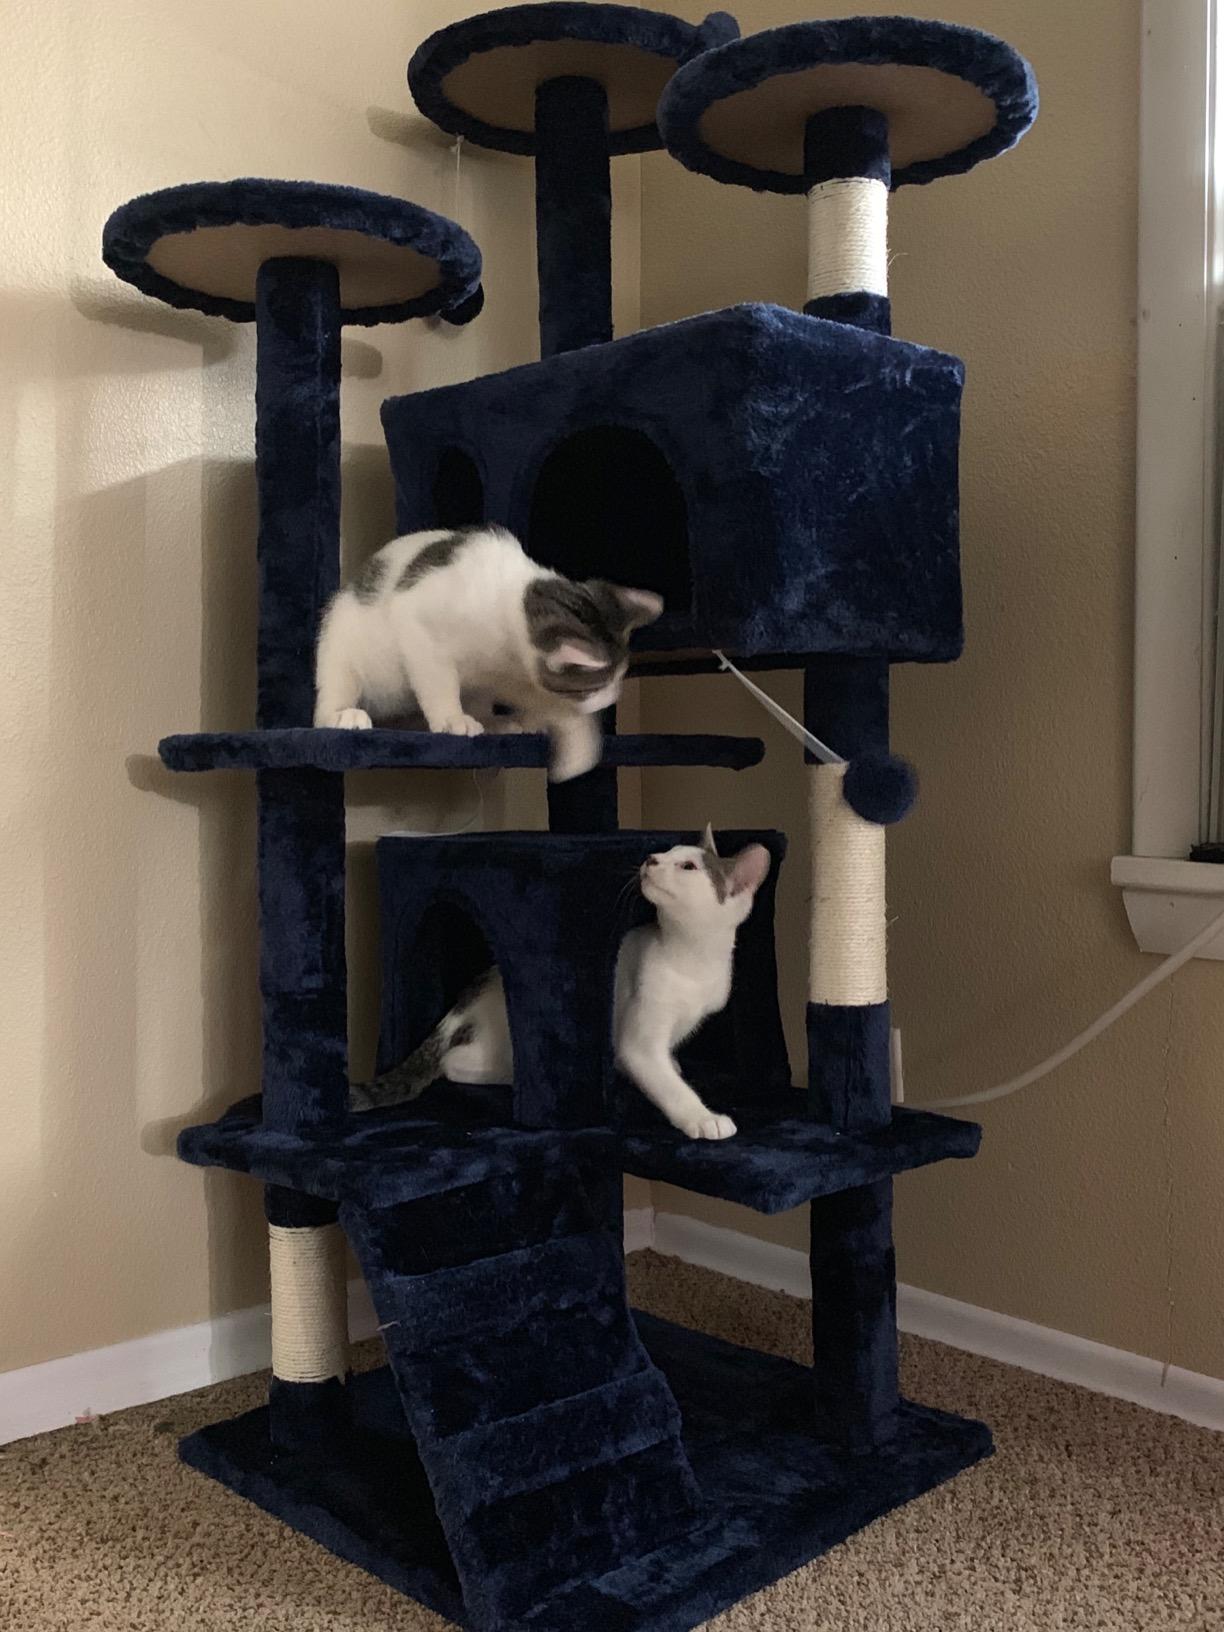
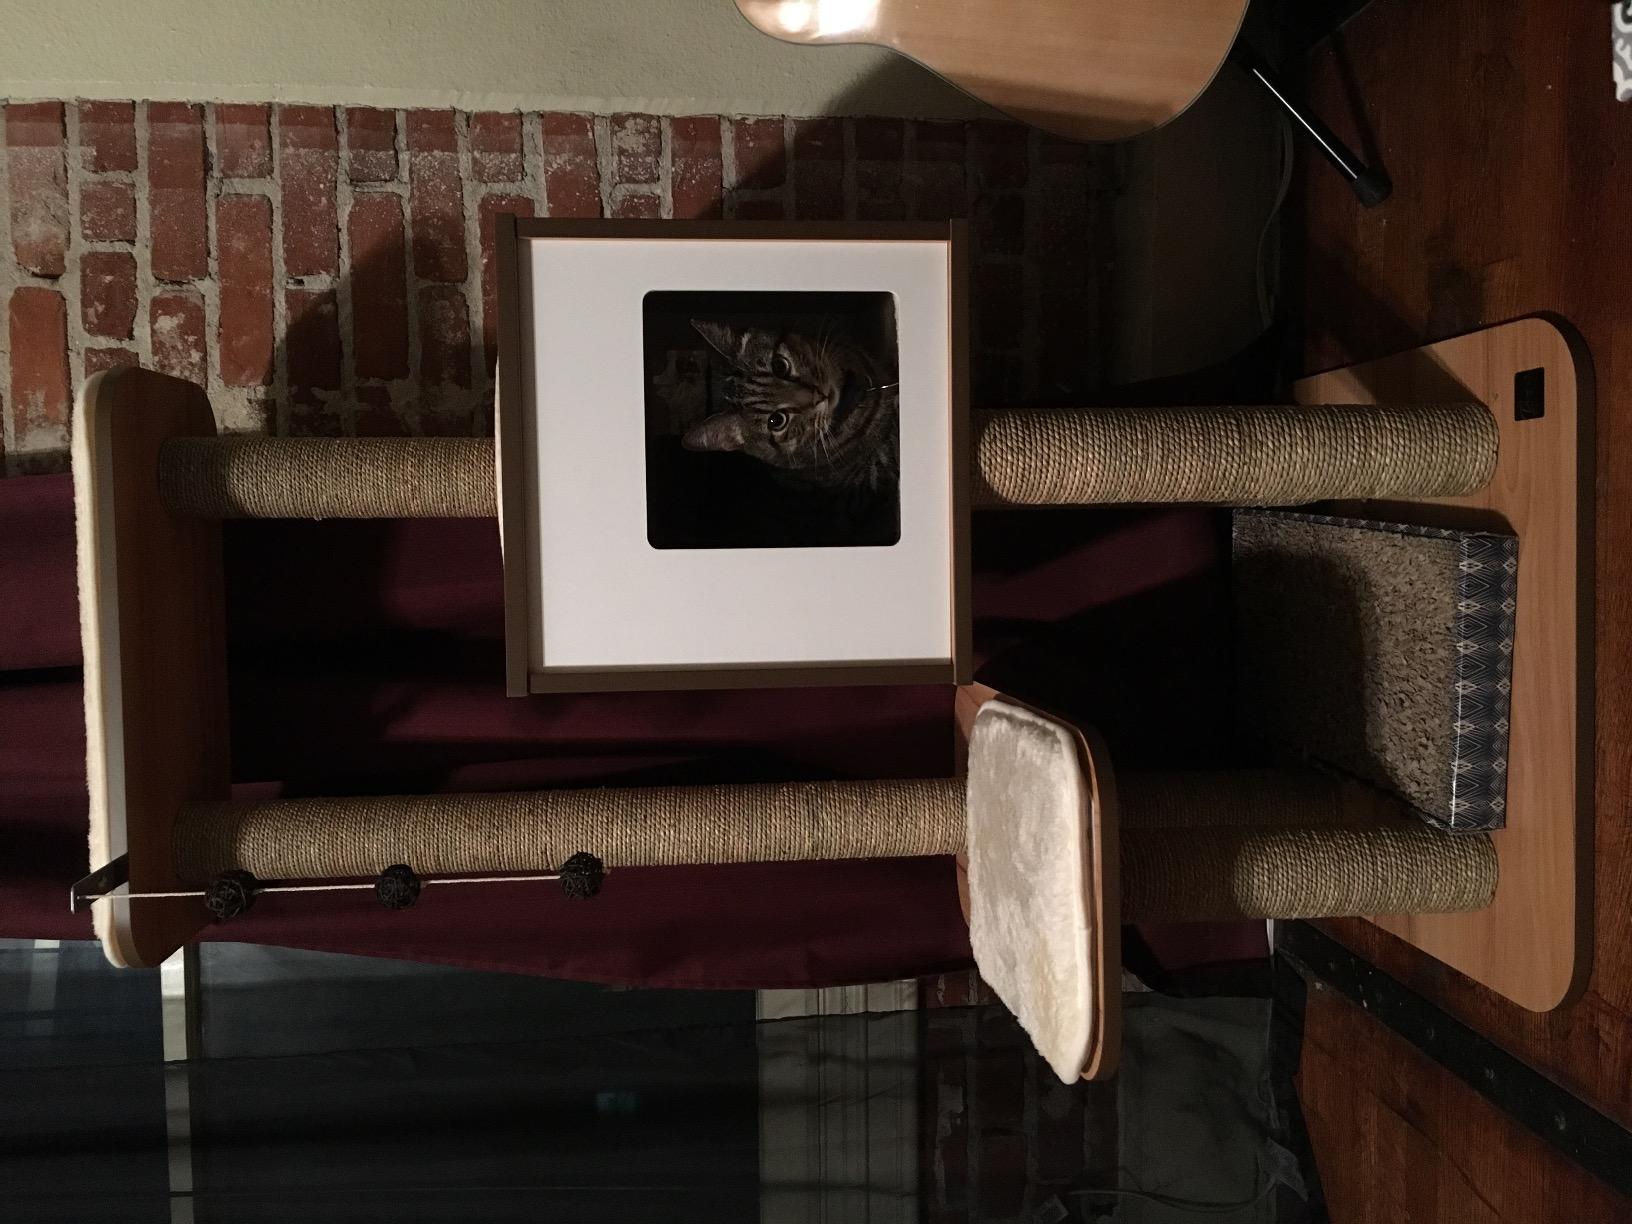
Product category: items_cat tree
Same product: no